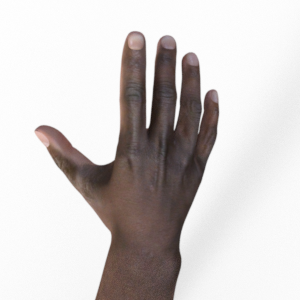
Label: paper